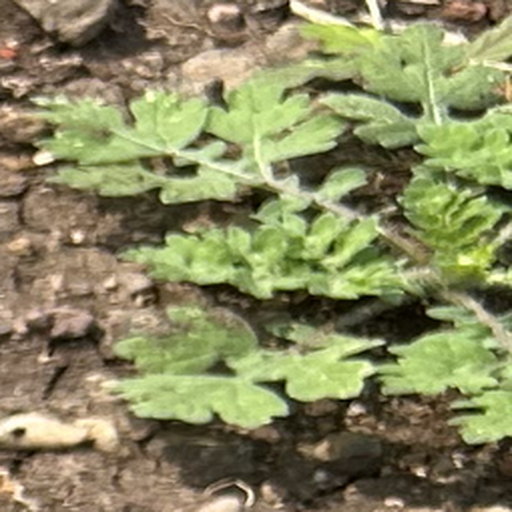
Weed species: Gajar_gavat_(Parthenium hysterophorus)